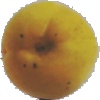
Label: Peach 2